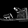
Label: Sandal